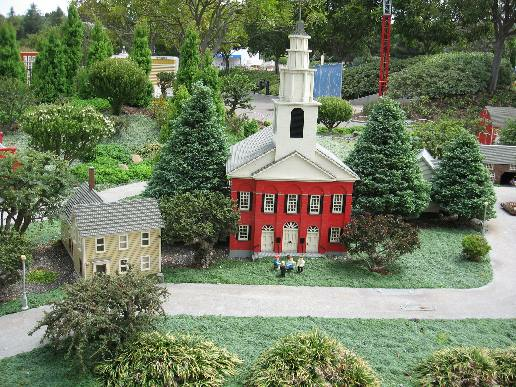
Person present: No